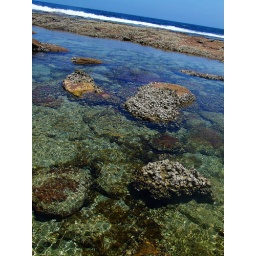
a little rock pool near the ocean just south of Kalbarri.